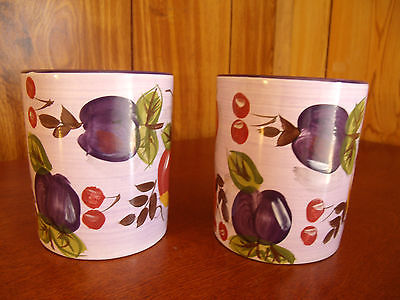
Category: mug